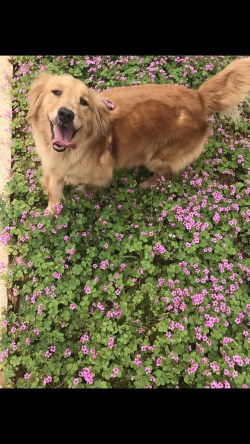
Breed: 5355-n000126-golden_retriever